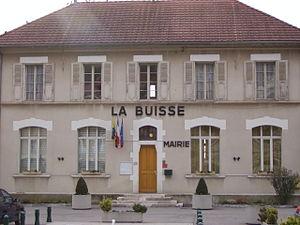
La Buisse est une commune française située dans le département de l'Isère en région Auvergne-Rhône-Alpes.